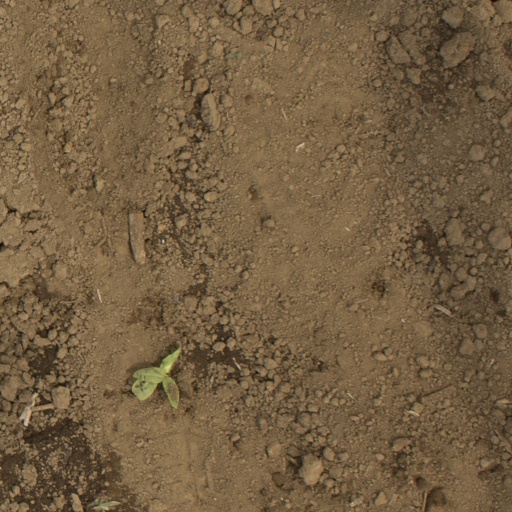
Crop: Jerusalem artichoke